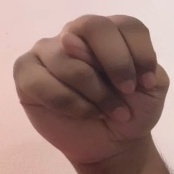
ASL sign: N